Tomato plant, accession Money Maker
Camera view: horizontal (90 deg, fisheye); turntable rotation: 0 degrees
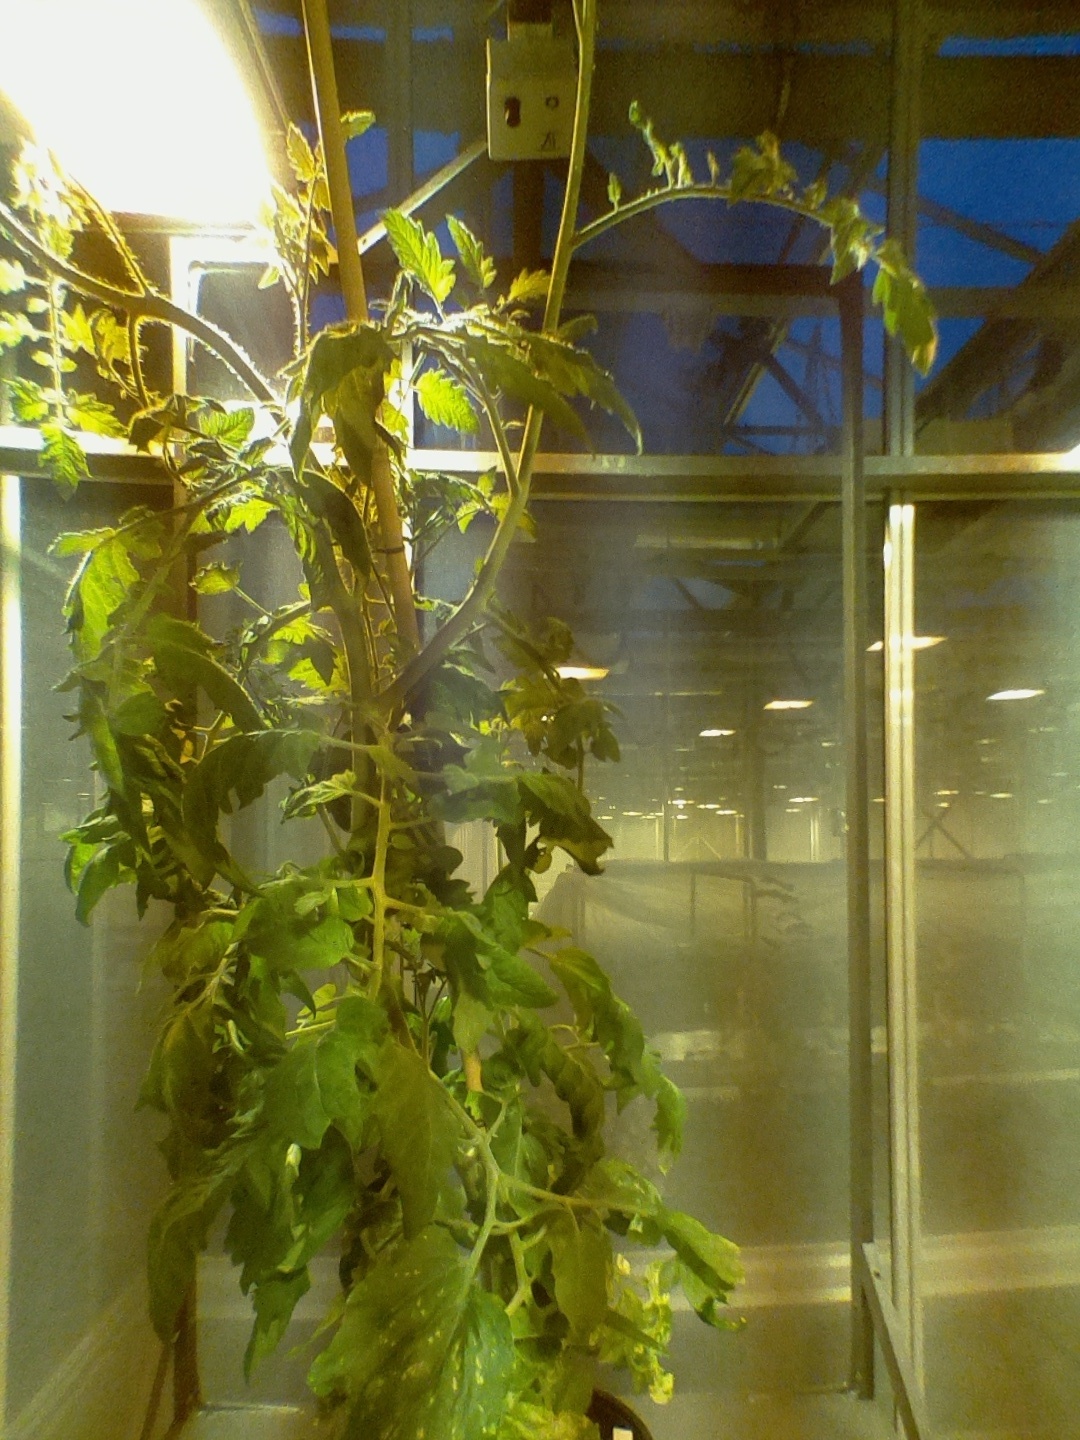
BBCH growth stage 73: 30%-40% of final fruit size